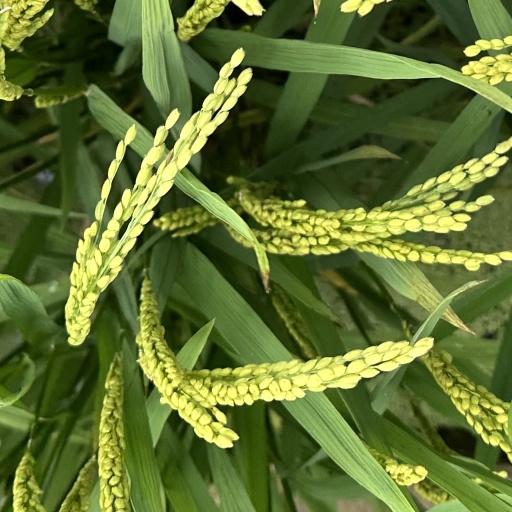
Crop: rice